Jallikattu

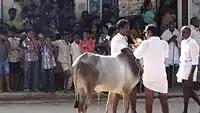
A bull being prepared for

Out of these the Alanganallur "Jallikattu" is considered to be the most famous venue.